Mae Sot district

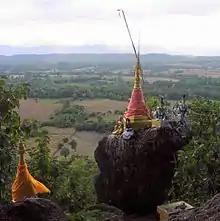
A sacred balancing rock at Wat Phra That Doi Din Chi, overlooking the border river

The town has a substantial population of Burmese refugees and economic migrants. The exact number of Burmese in Mae Sot is unclear, but estimates say that over 100,000 exist in addition to the 106,000 already recorded in the official census. In recent years the ongoing refugee situation has prompted NGOs and international aid agencies to establish programmes in the town and surrounding area.